Professor

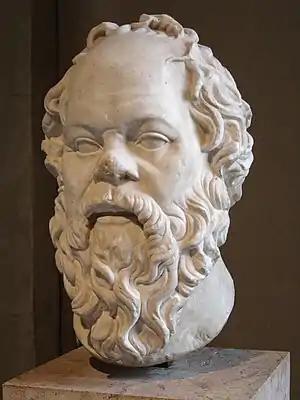
The Ancient Greek philosopher Socrates was one of the earliest recorded professors

The term "professor" was first used in the late 14th century to mean 'one who teaches a branch of knowledge'. The word comes ; the Latin term came from the . As a title that is . The . The term "professor" is also used with a different meaning: